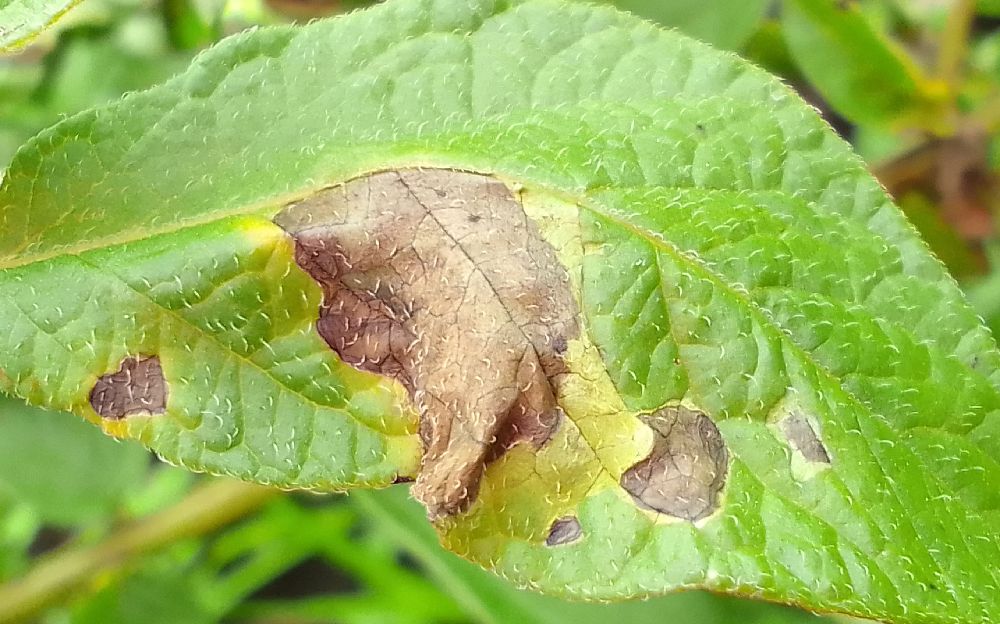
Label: Late blight